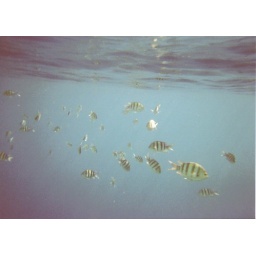
A group of butterfly fish swimming near the surface.